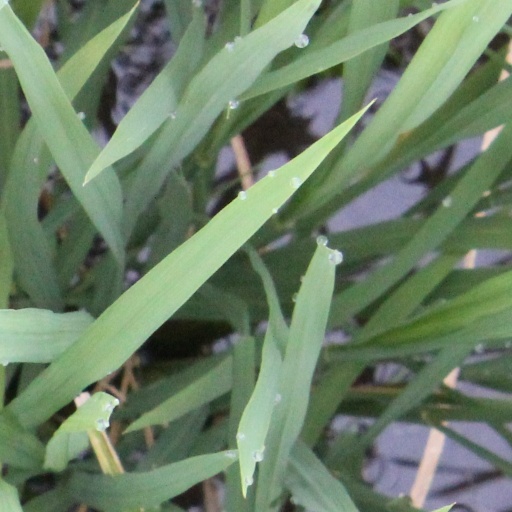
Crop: rice